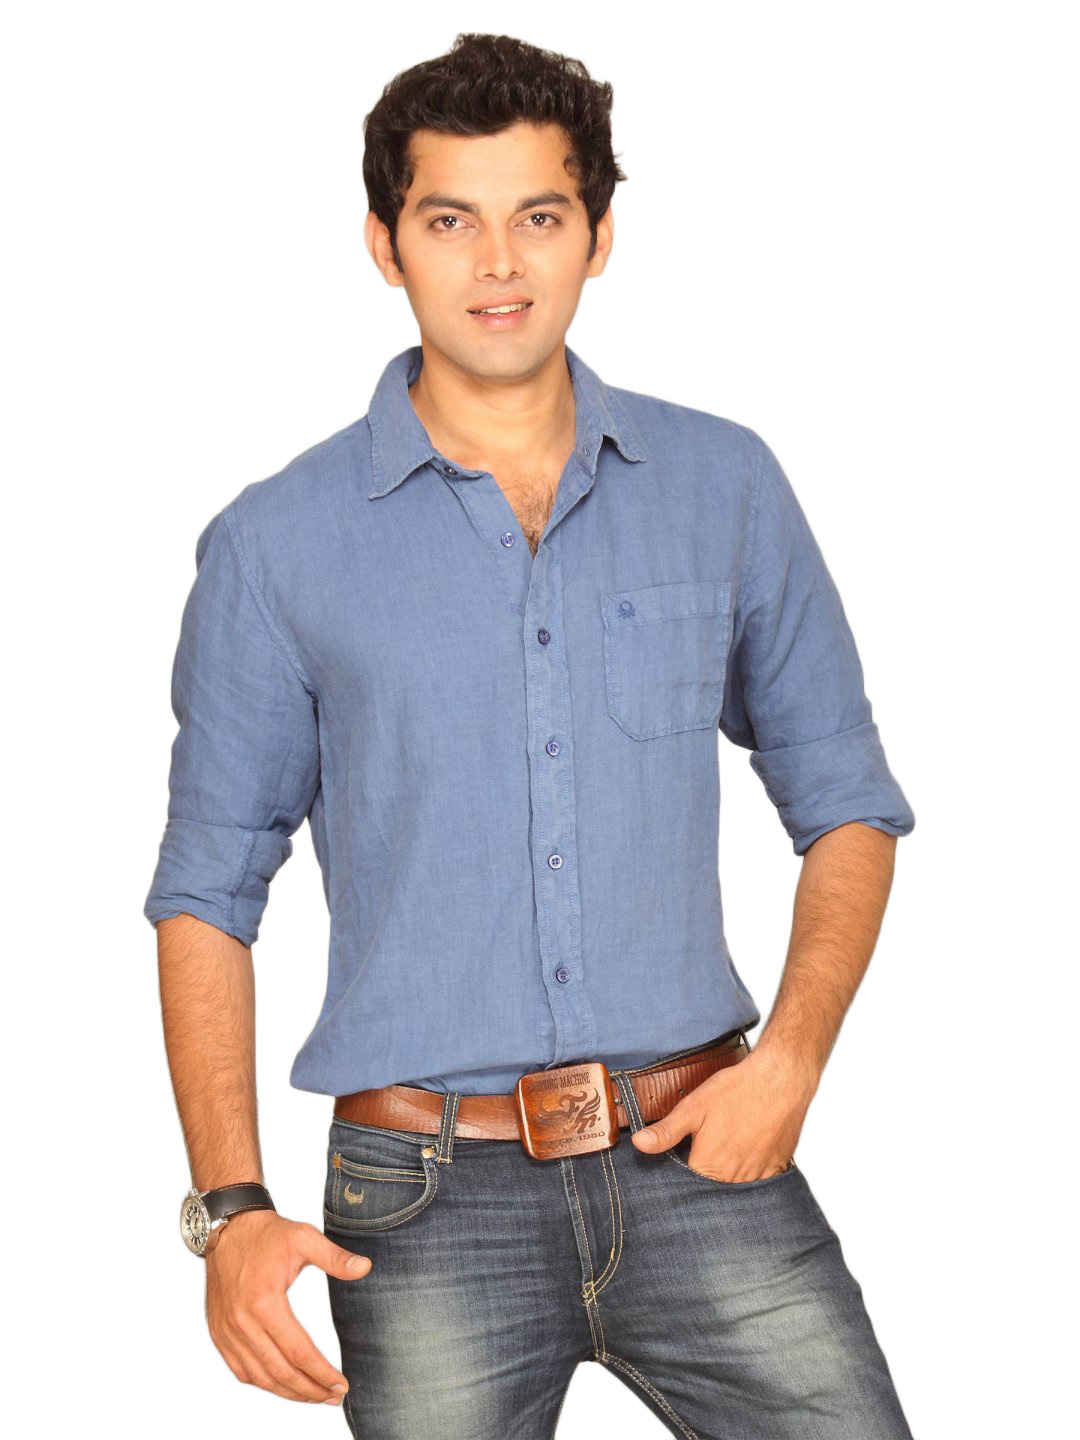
UCB Men Linen Grament Navy Shirt
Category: Apparel / Topwear / Shirts
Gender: Men
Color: Navy Blue
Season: Summer 2011
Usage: Casual